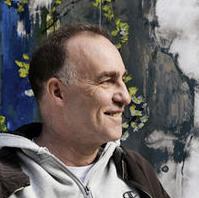
Age: 60